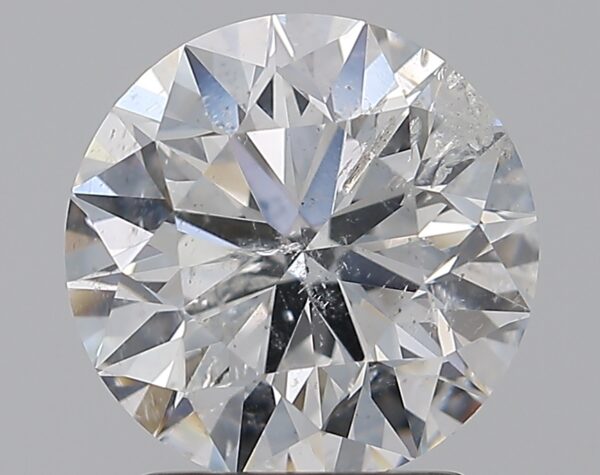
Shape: round
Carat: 2
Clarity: SI2
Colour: F
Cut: EX
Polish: EX
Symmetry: EX
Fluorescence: N
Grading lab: IGI
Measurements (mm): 8 x 7.98 x 5.05